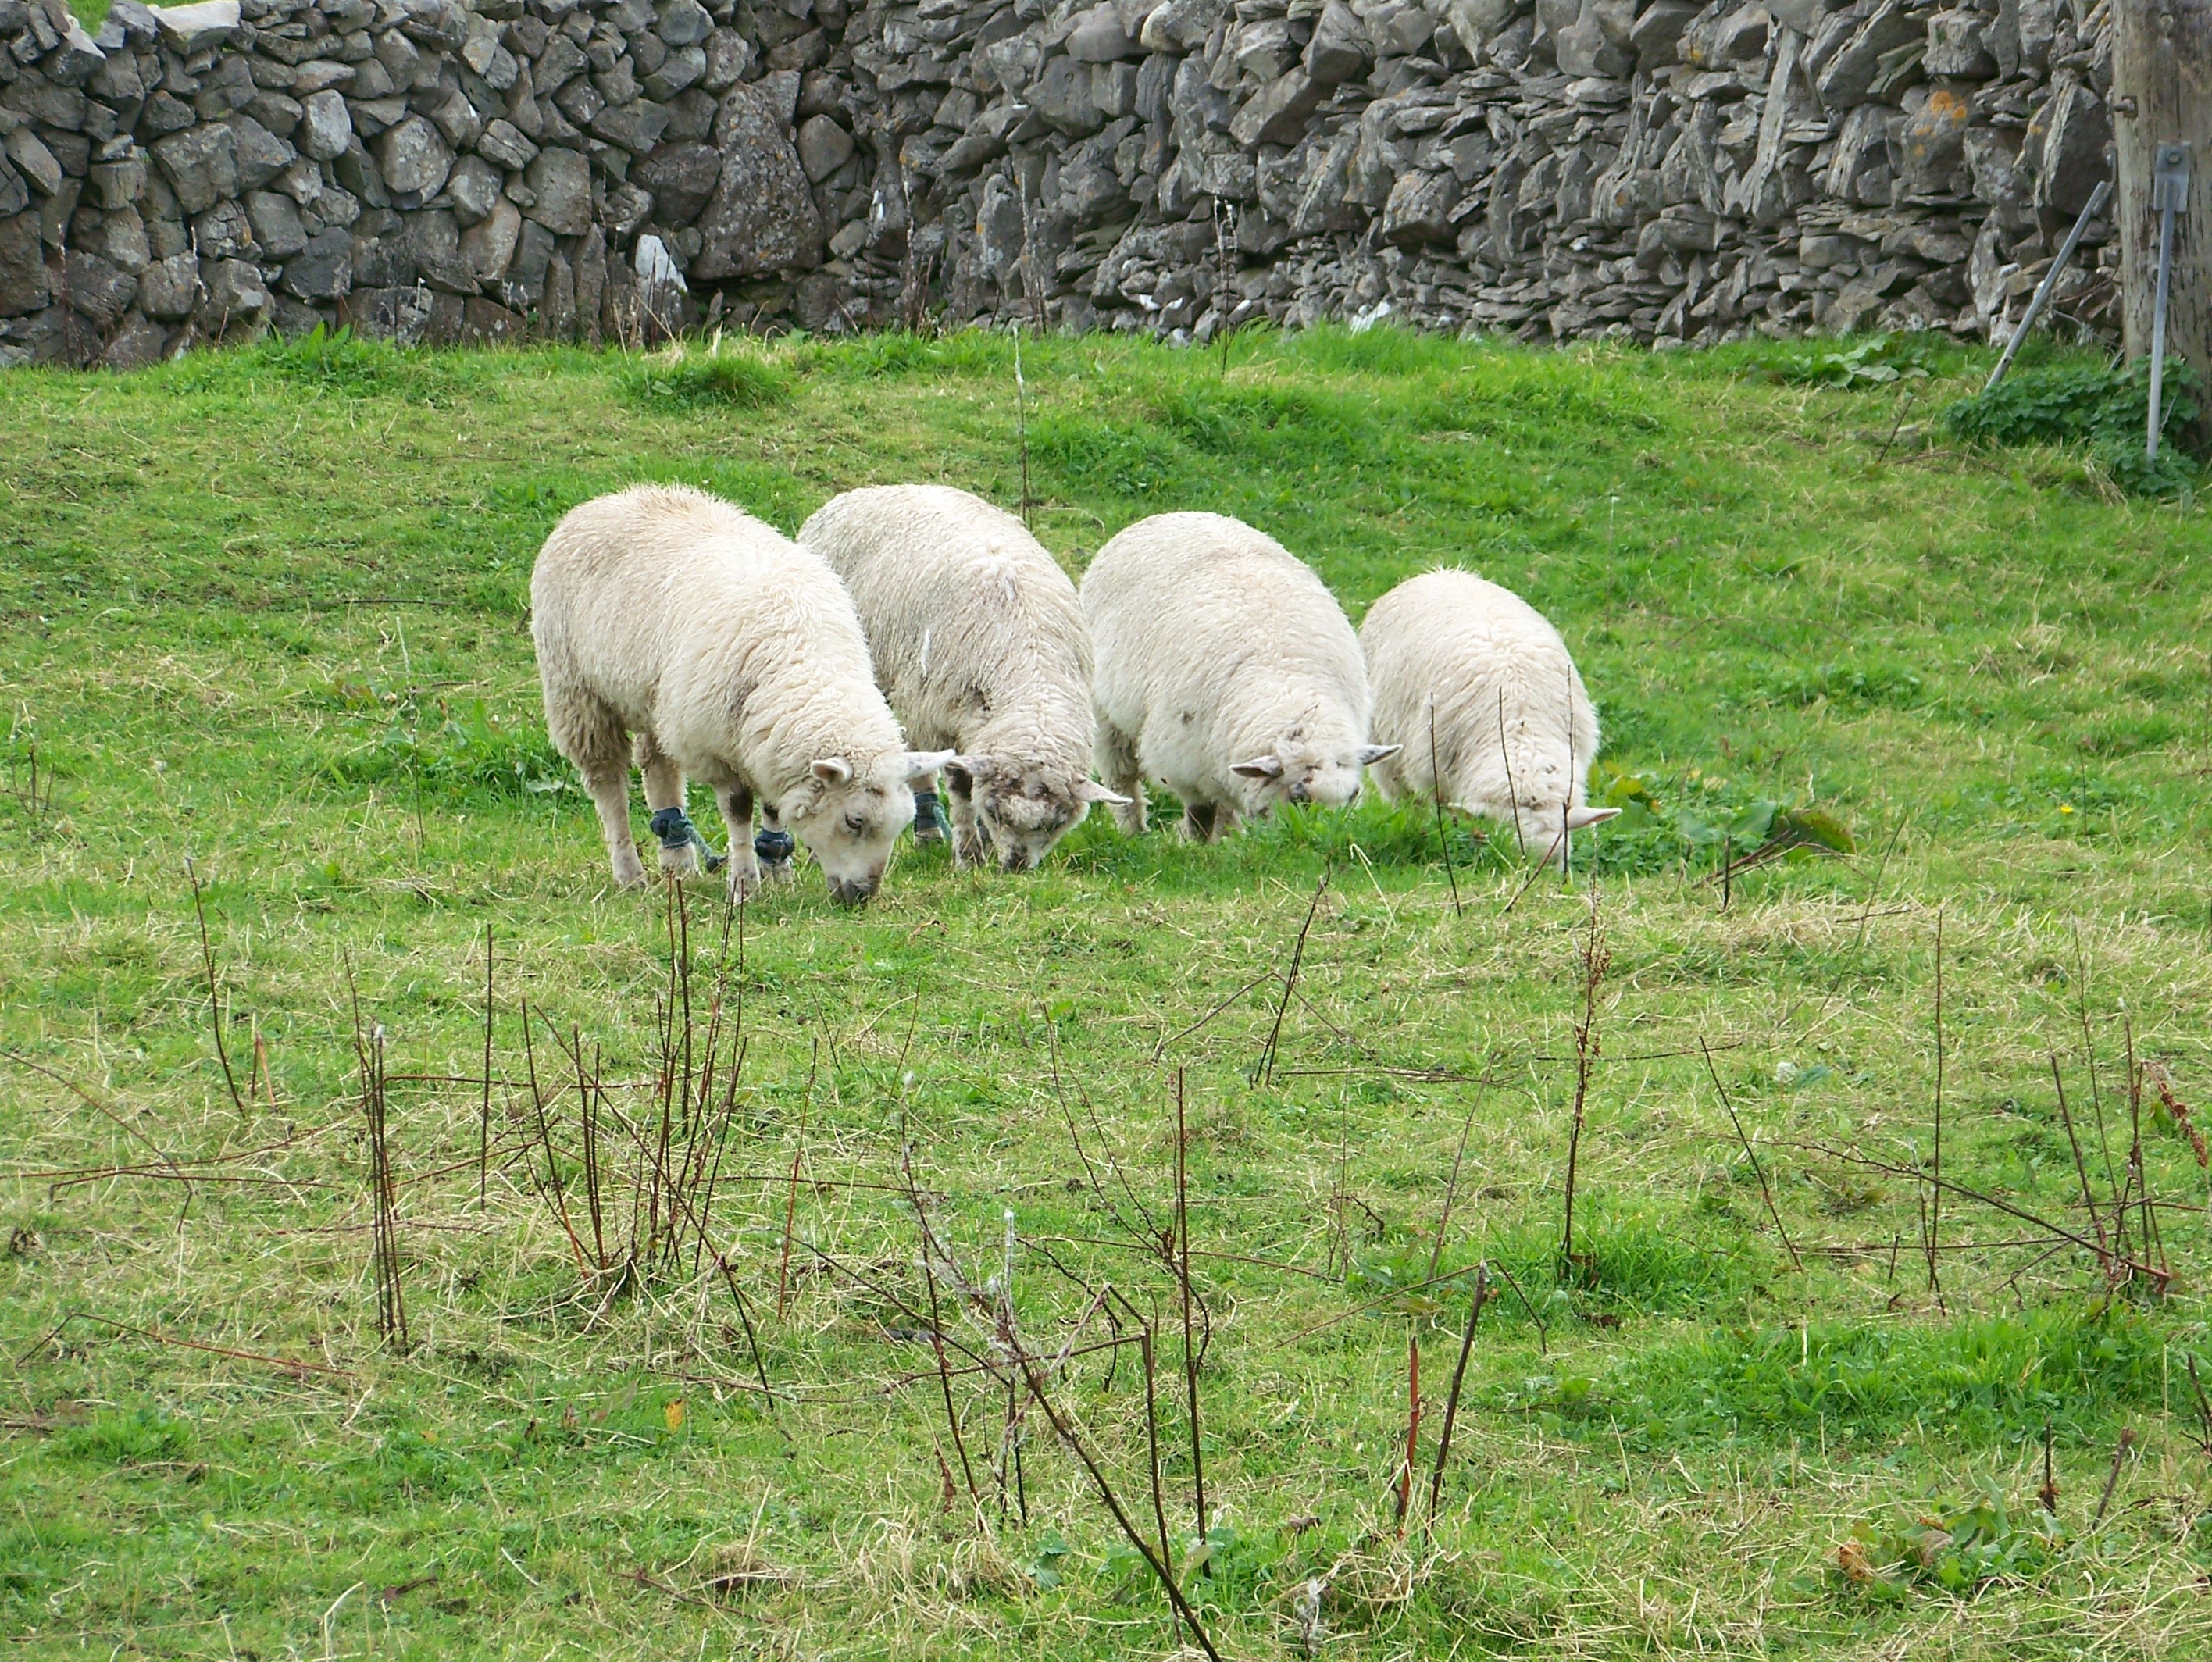
sheep, pasture, sheeps, mammal, grazing, fauna, grassland, grass, herd, field, rural area, meadow, farm